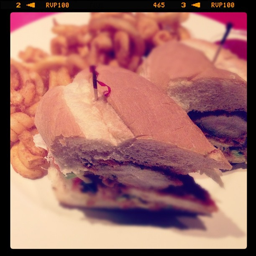
A cut in half sandwich and some fries on a plate.
A large sandwich on white plate next to some fries.
Half a sandwich and fries in a film strip frame
The sandwich is prepared and ready to be eaten.
A cut in half sandwich sitting on top of a plate with fries.